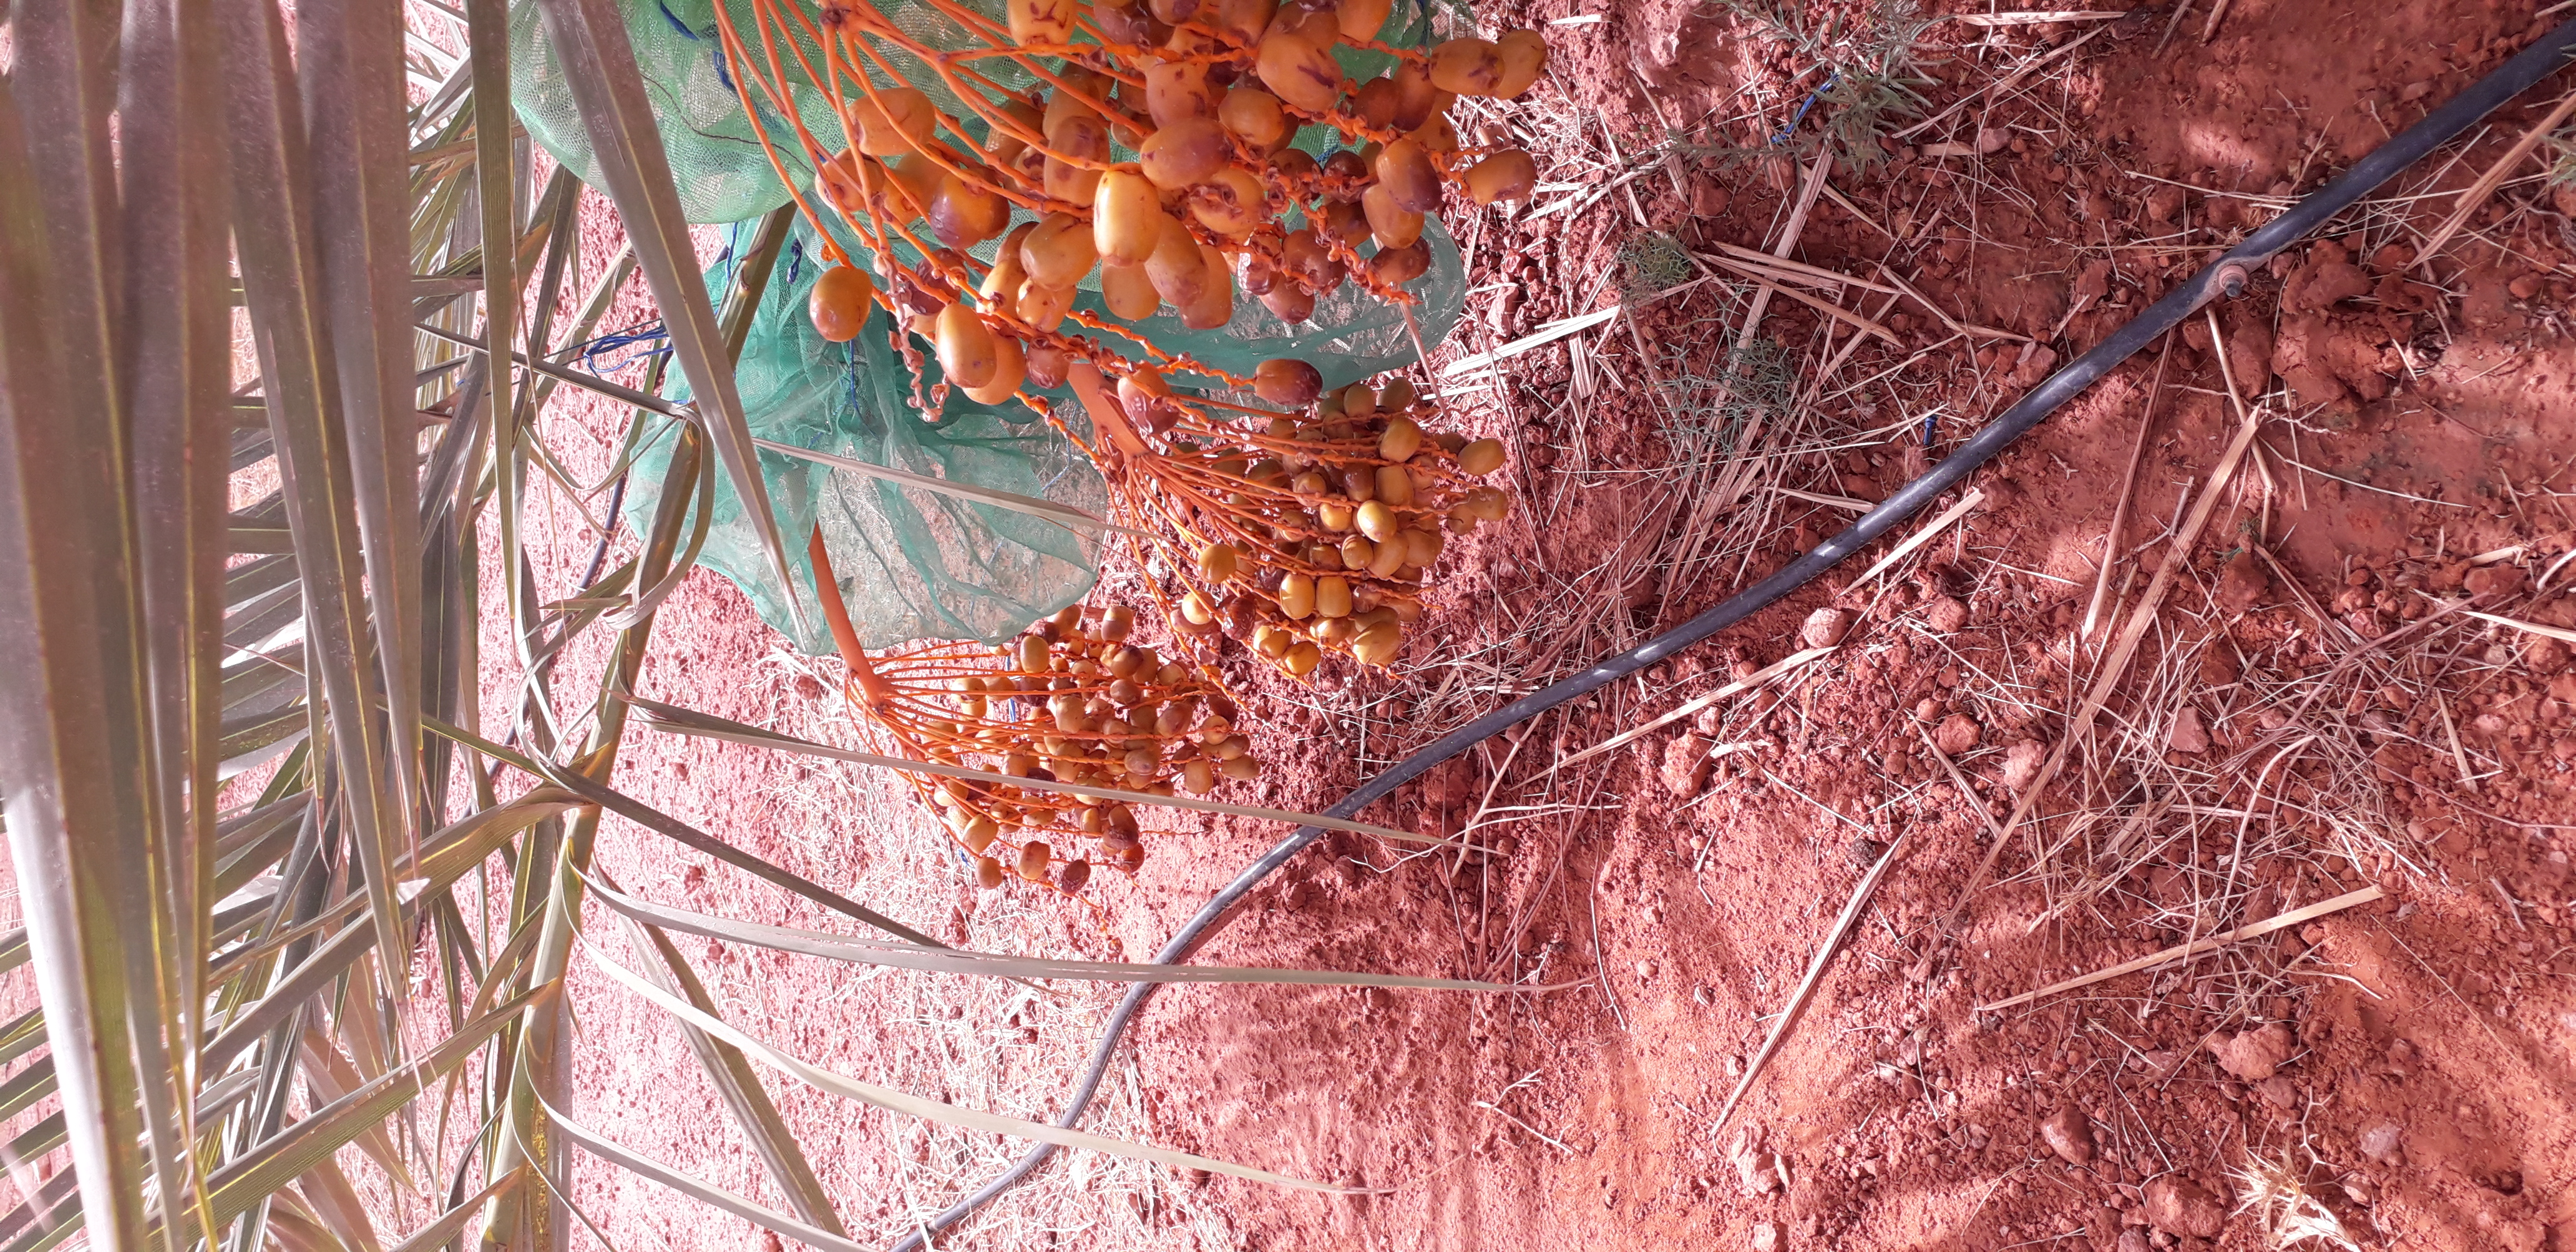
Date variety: Boufagous